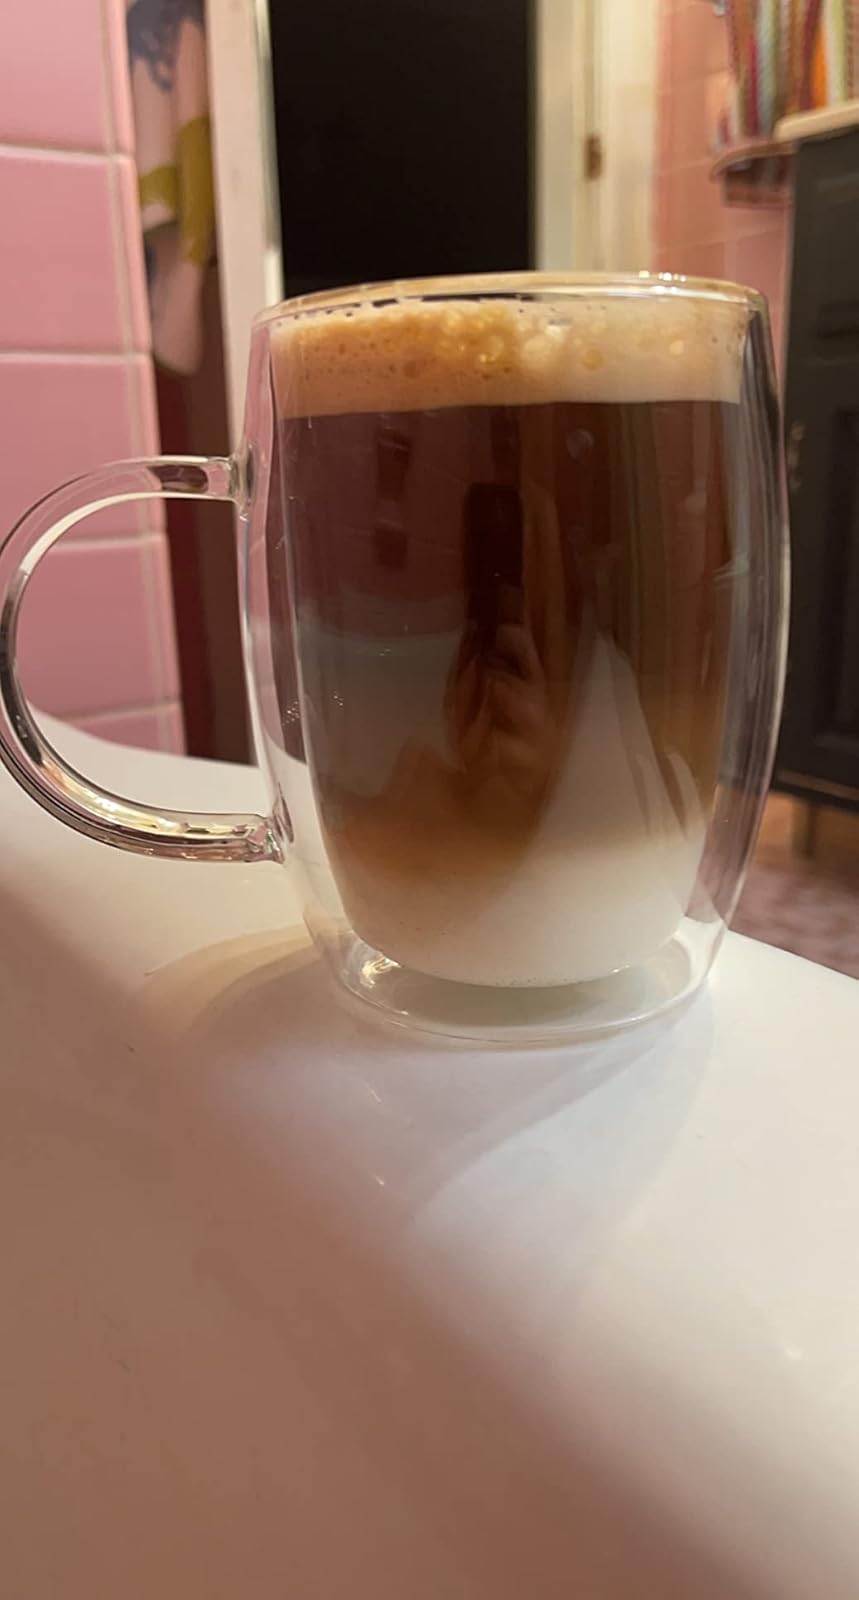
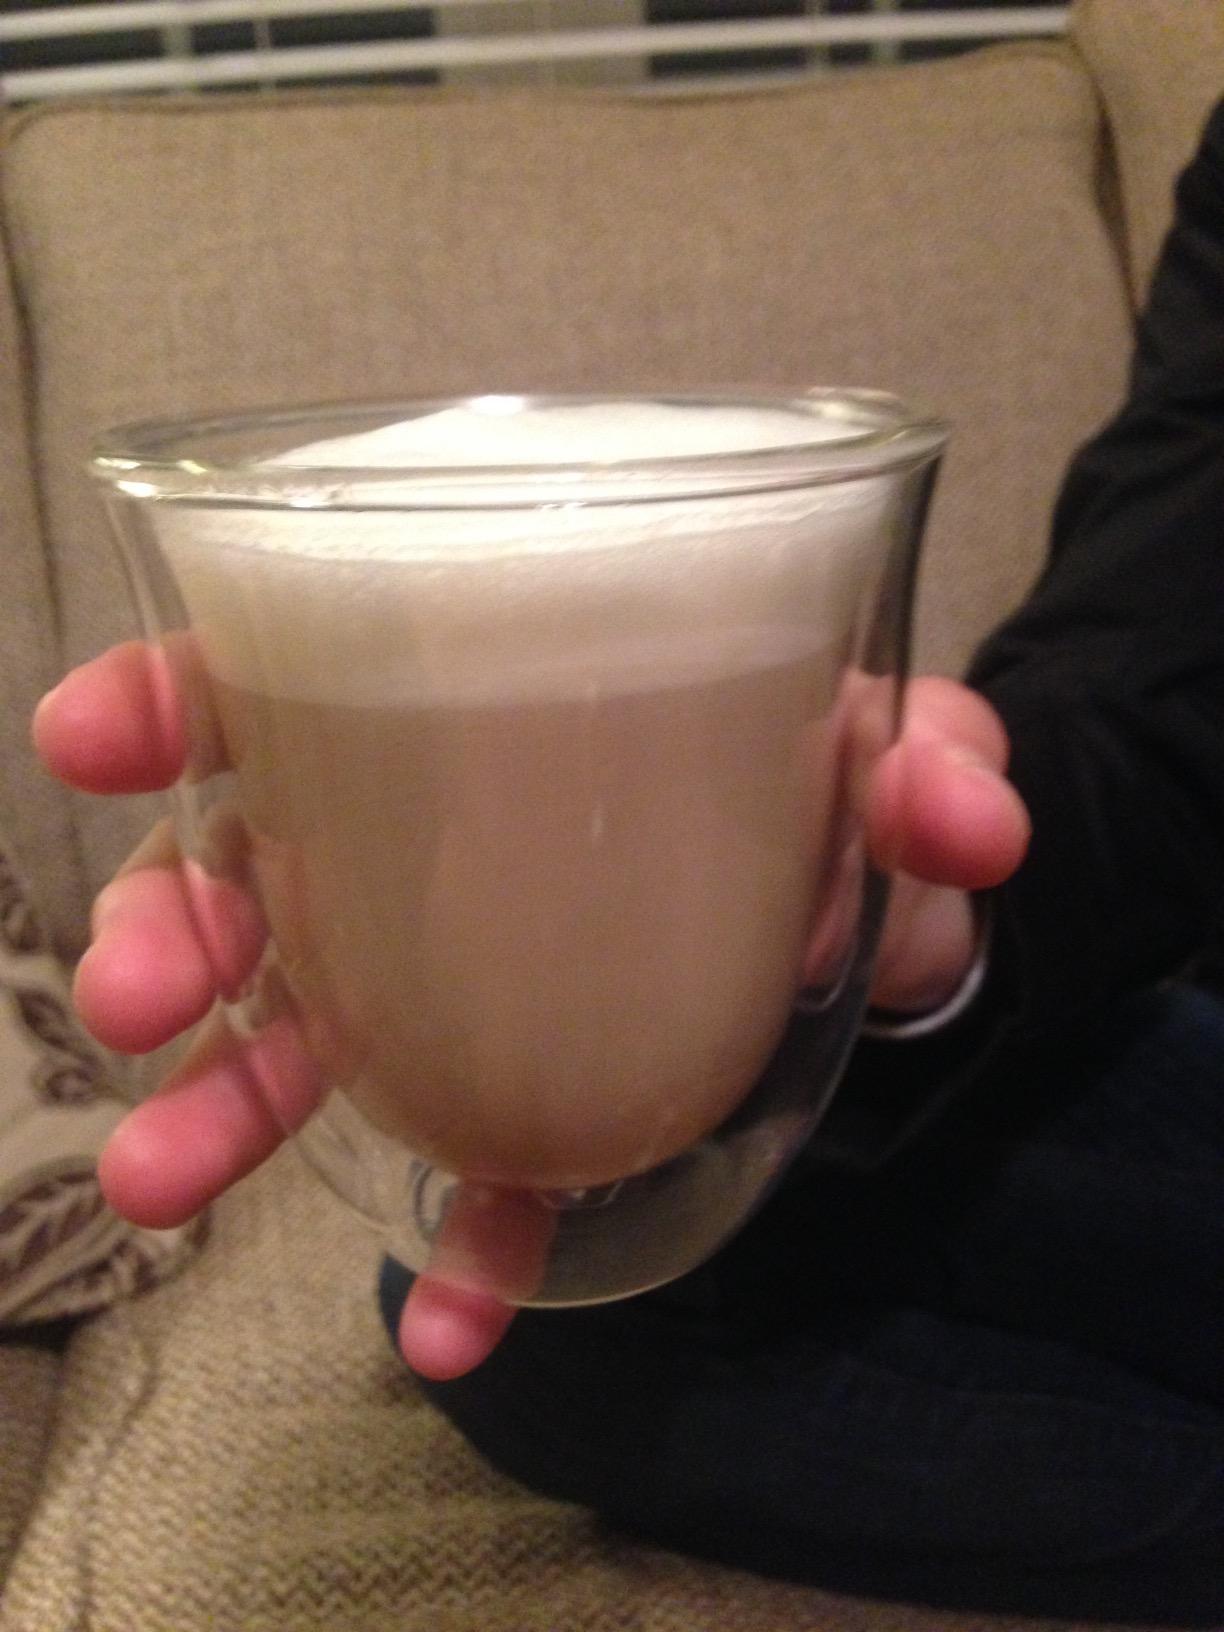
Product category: items_mug
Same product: no